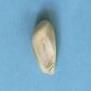
Maize quality: Good